Thurber House

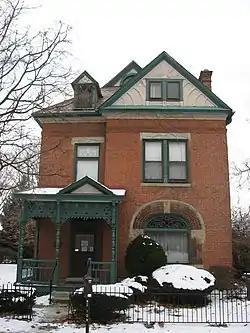
Front of the house

Thurber House is a literary center for readers and writers located in Columbus, Ohio, in the historic former home of author, humorist, and "New Yorker" cartoonist James Thurber. Thurber House is dedicated to promoting the literary arts by presenting quality literary programming; increasing the awareness of literature as a significant art form; promoting excellence in writing; providing support for literary artists; and commemorating Thurber's literary and artistic achievements. The house is individually listed on the National Register of Historic Places, and also as part of the Jefferson Avenue Historic District.